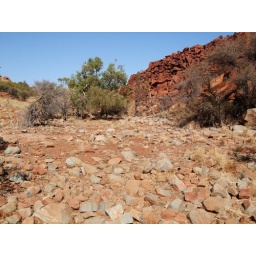
Typical flint stones found in river beds in the PIlbara